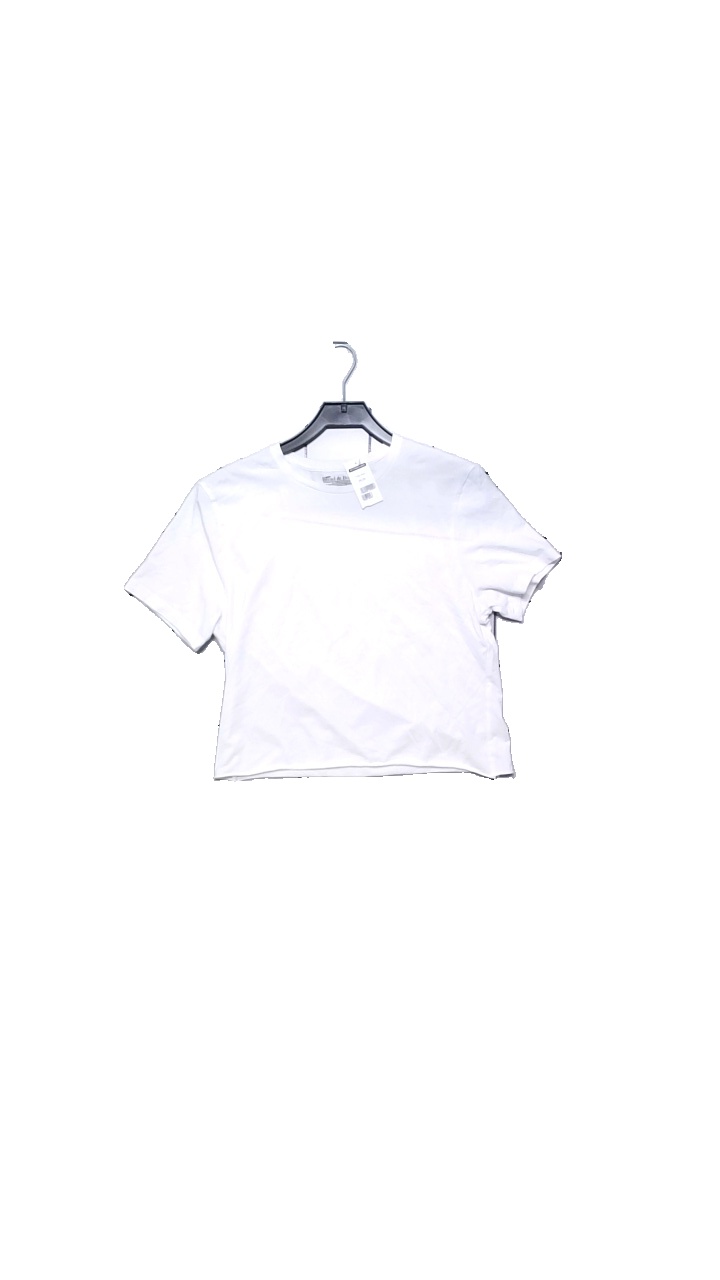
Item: Top (Ladies)
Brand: Bread & Boxers
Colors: White
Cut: Loose, Cropped
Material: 94% cotton, 6% elastane
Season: All
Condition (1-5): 4
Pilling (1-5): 3
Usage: Reuse
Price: <50